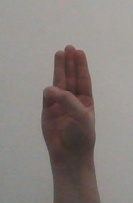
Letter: thaa